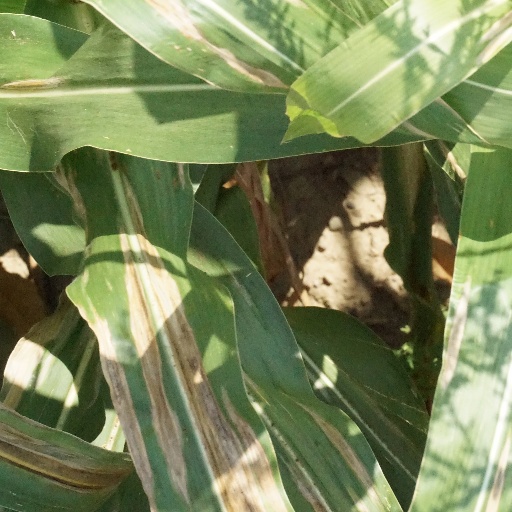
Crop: maize; corn